Le Syndicat

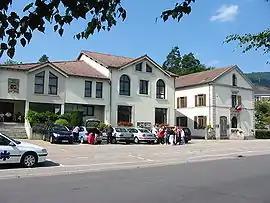
Town hall and assembly hall

Le Syndicat is a commune in the Vosges department in Grand Est in northeastern France.